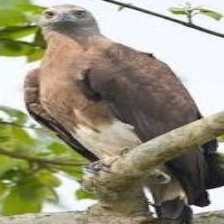
Species: GREY HEADED FISH EAGLE
Scientific name: ICHTHYOPHAGA ICHTHYAETUS